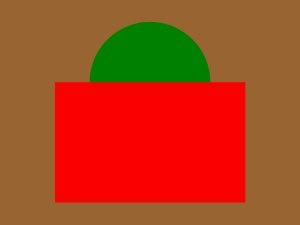
Les Governor General's Foot Guards, littéralement les « Gardes à pied du gouverneur général », sont l'un des trois régiments de la Première réserve de l'Armée canadienne attachés à la maison vice-royale. Établi en 1872, le régiment a préséance sur tous les autres régiments d'infanterie de la réserve. C'est un régiment de gardes qui est, avec The Canadian Grenadier Guards, responsable de la Garde de cérémonie sur la Colline du Parlement et à Rideau Hall à Ottawa en Ontario. En plus de ce rôle cérémoniel, les soldats du régiment s'entraînent à temps partiel afin de servir dans des opérations des Forces armées canadiennes. L'unité fait partie du 33ᵉ Groupe-brigade du Canada au sein de la 4ᵉ Division du Canada et est basée dans le manège militaire de la place Cartier à Ottawa depuis 1879, le plus ancien manège militaire en opération continue au Canada. De 1954 à 1976, elle était le 5ᵉ Bataillon des Canadian Guards.
Okill Massey Learmonth, également orthographié O'Kill Massey Learmonth, né le 20 février 1894 à Québec au Québec et mort le 19 août 1917 à Loos en France, était un officier canadien qui servit au sein de l'Armée canadienne pendant la Première Guerre mondiale. Il est récipiendaire de la croix de Victoria, la plus haute distinction du Commonwealth.